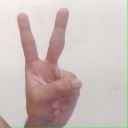
अक्षर: क